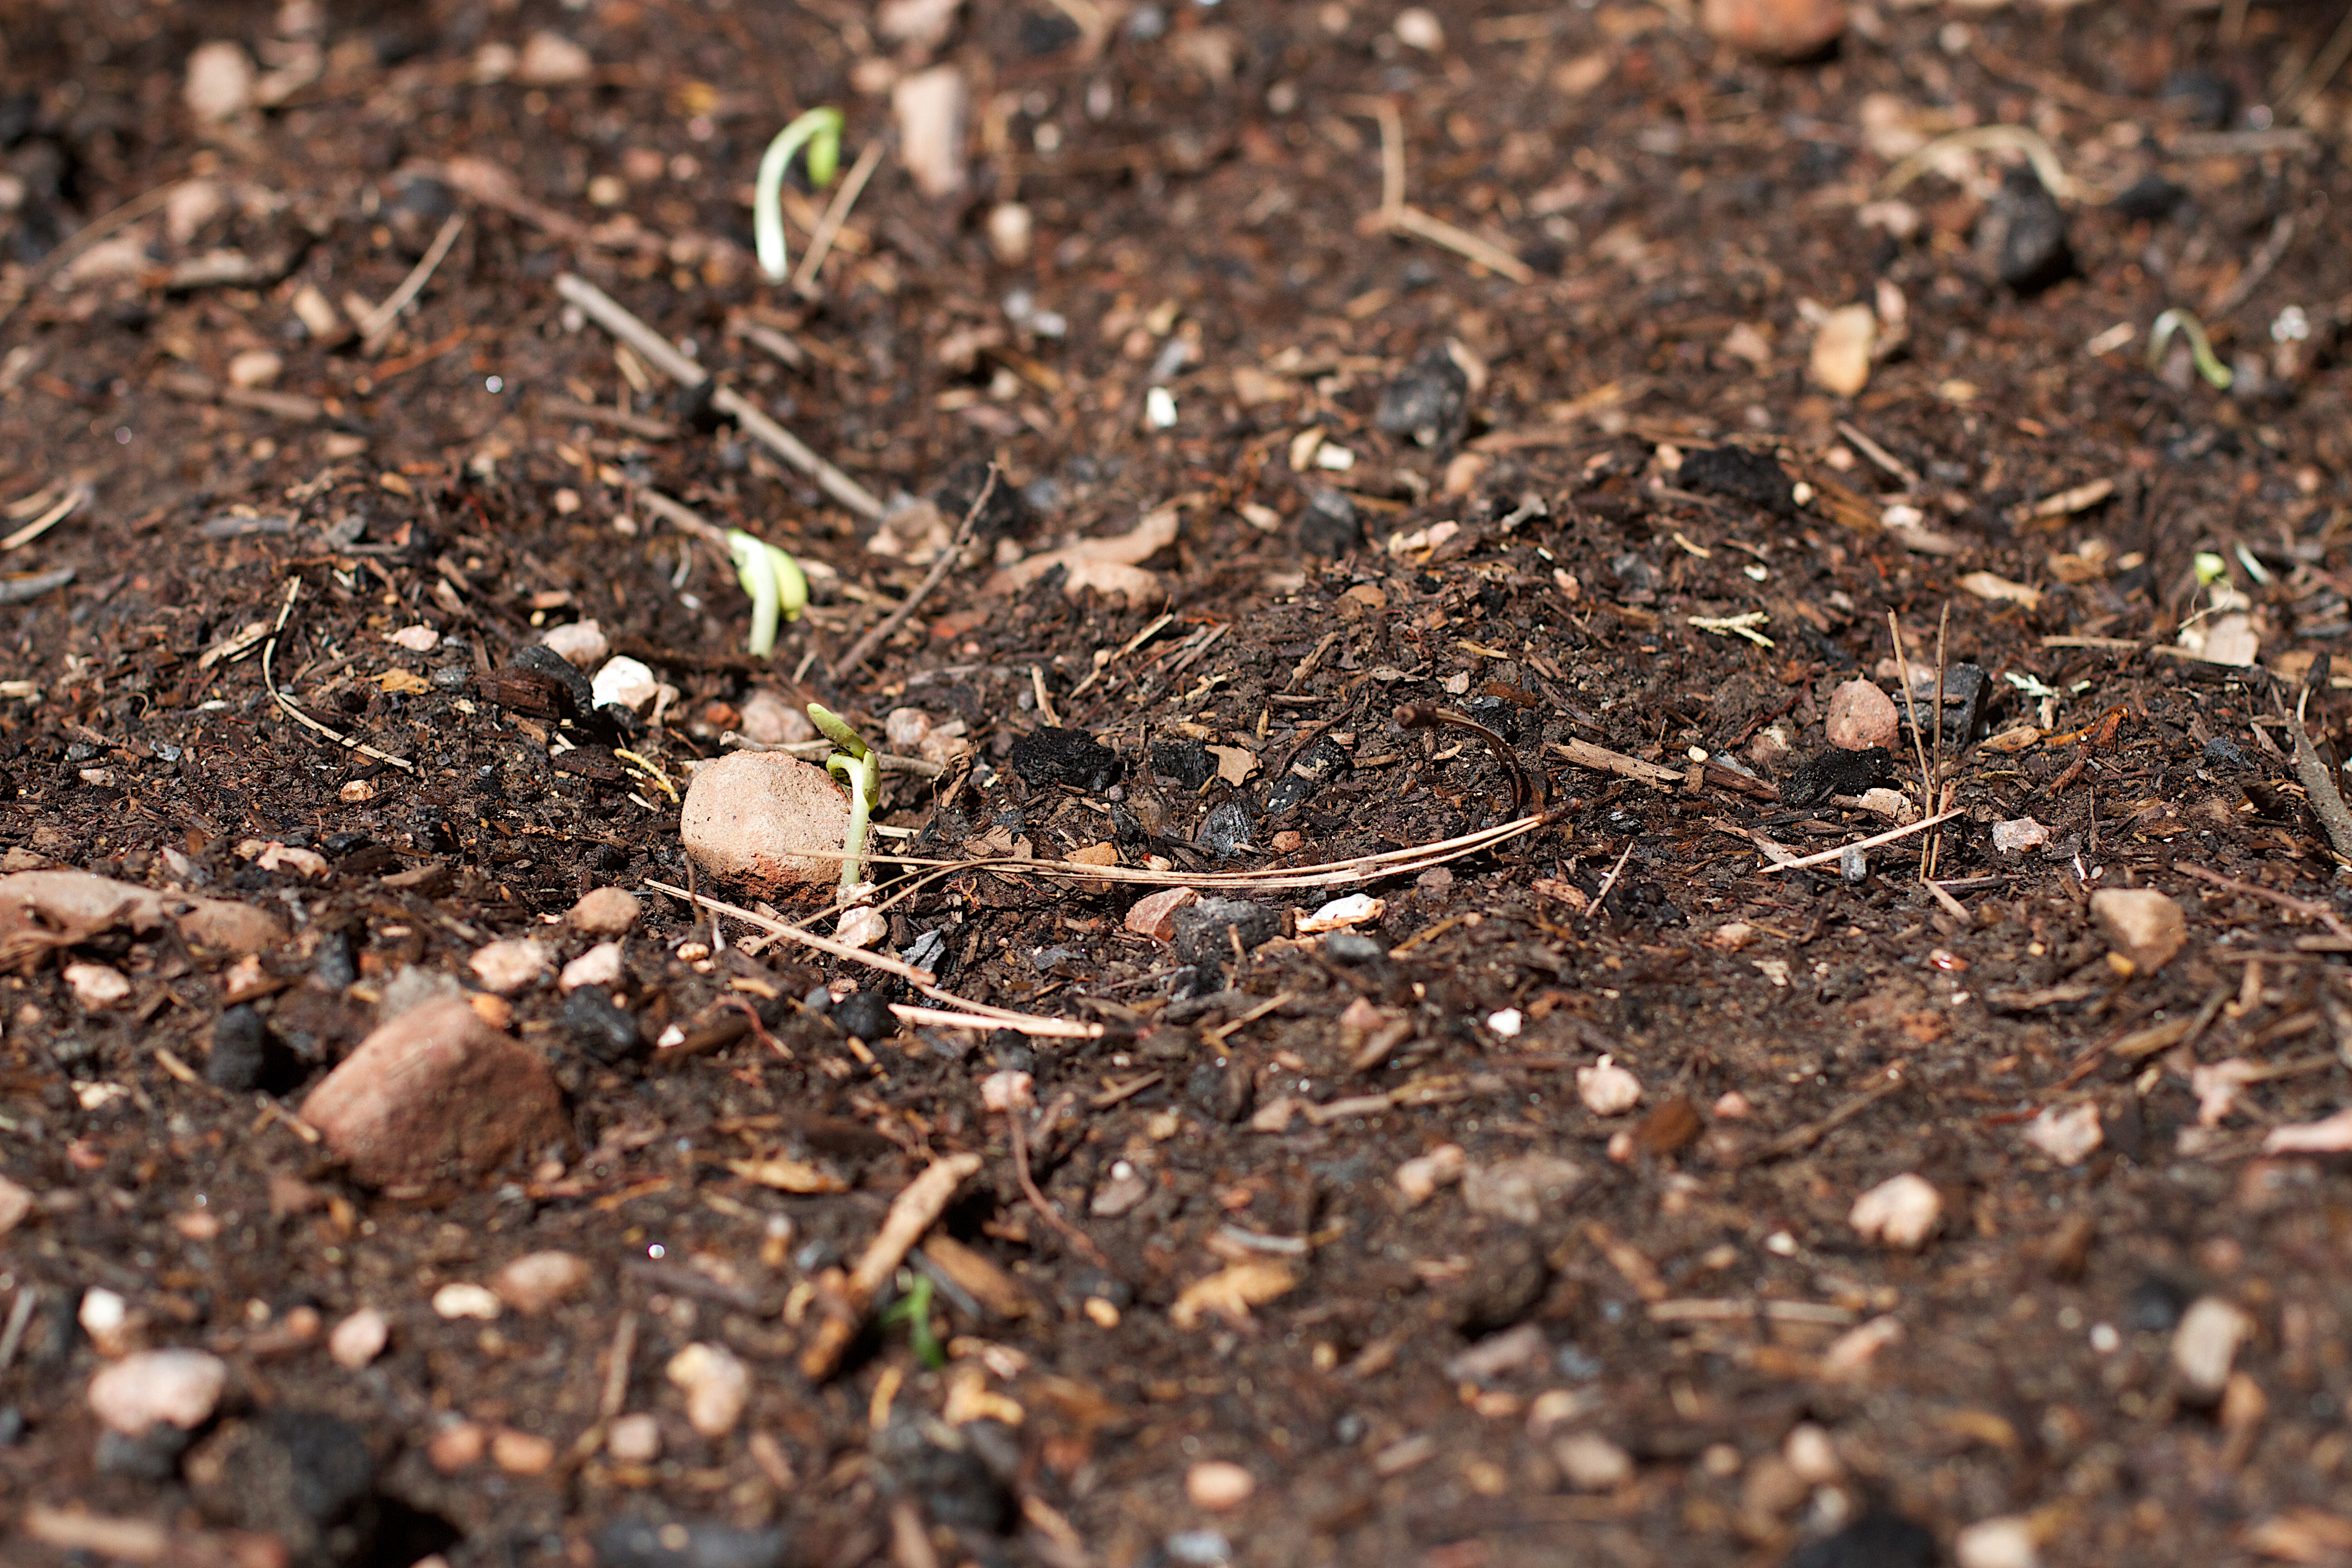
plant, leaf, flower, food, produce, crop, soil, fauna, close up, macro photography